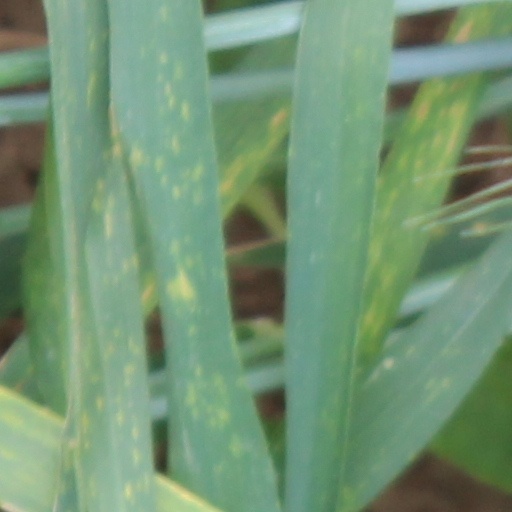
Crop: wheat